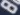
Number: 8